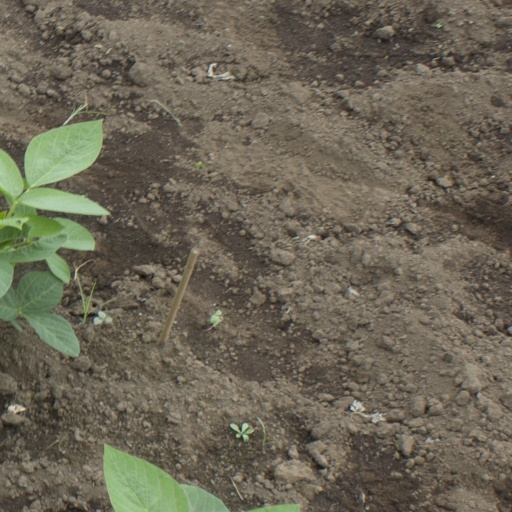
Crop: soybean